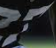
Number: 7